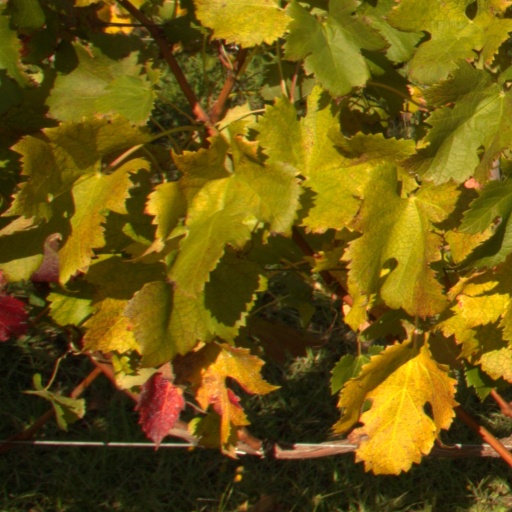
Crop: grape